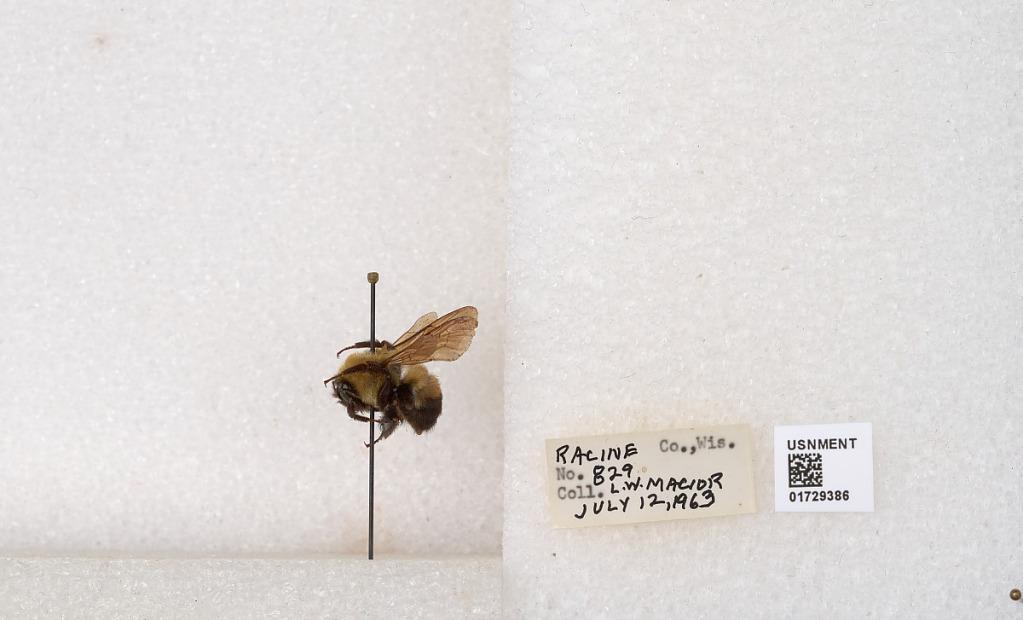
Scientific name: Bombus (Separatobombus) griseocollis (De Geer)
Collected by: L. Macior
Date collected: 1963-7-12
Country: United States
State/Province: Wisconsin
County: Racine
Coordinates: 42.7299, -87.8123